Ungava collared lemming

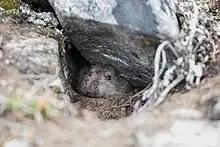
Under a rock, near Quaqtaq

Females have two or three litters of four to eight young in a year. The young are born in a nest in a burrow or concealed in vegetation.